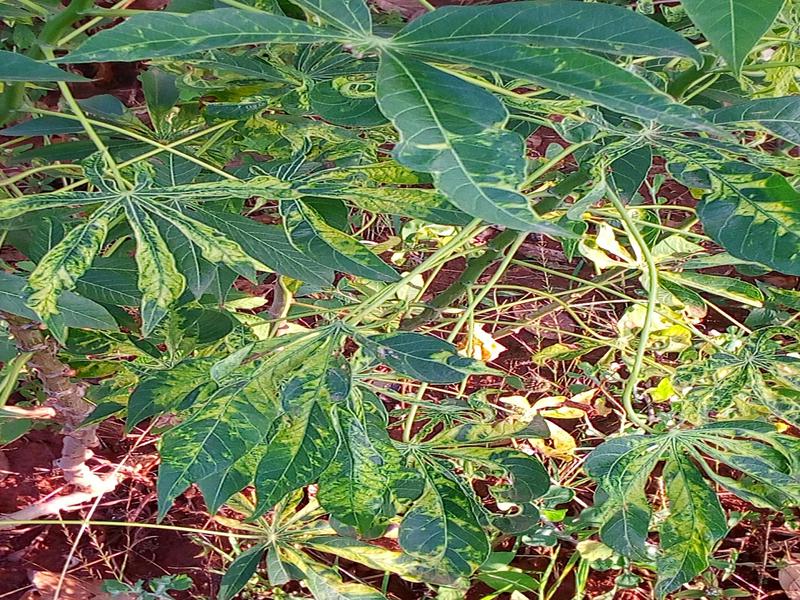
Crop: cassava
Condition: mosaic_disease